Kenner Gutiérrez

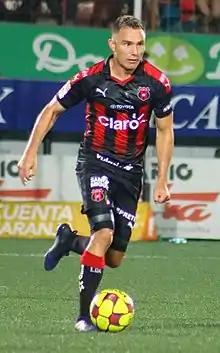
Gutiérrez with Alajuelense in 2017

Kenner Gutiérrez Cerdas (born 9 June 1989) is a Costa Rican professional footballer who plays for Puntarenas as a defender.